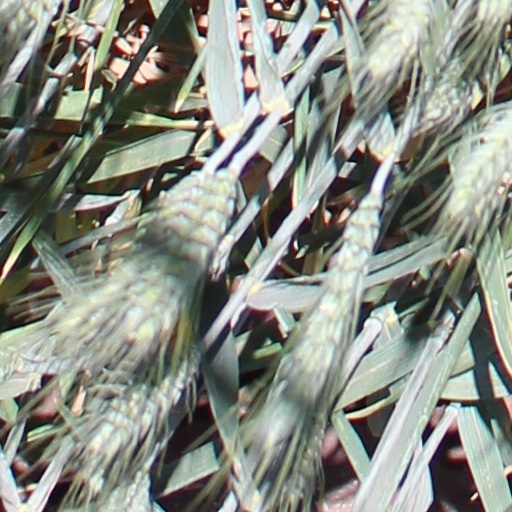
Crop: wheat